Henrik Pedersen (footballer)

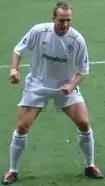

Henrik Pedersen (born 10 June 1975) is a retired Danish footballer who played as a striker for Silkeborg IF, Bolton Wanderers and Hull City. He played three games for the Danish national team.